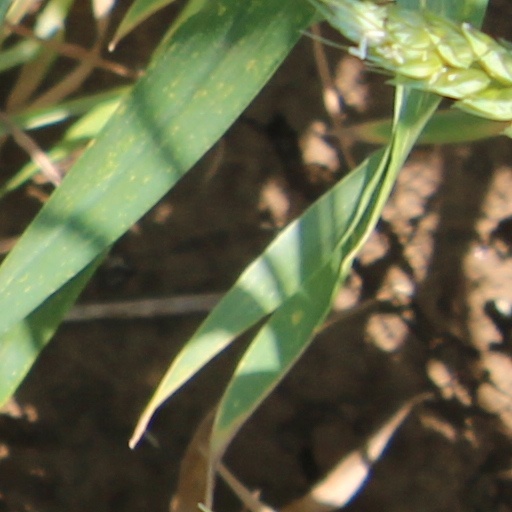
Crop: wheat